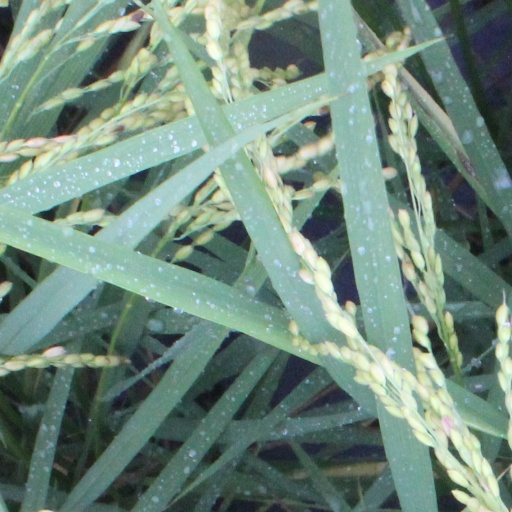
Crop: rice